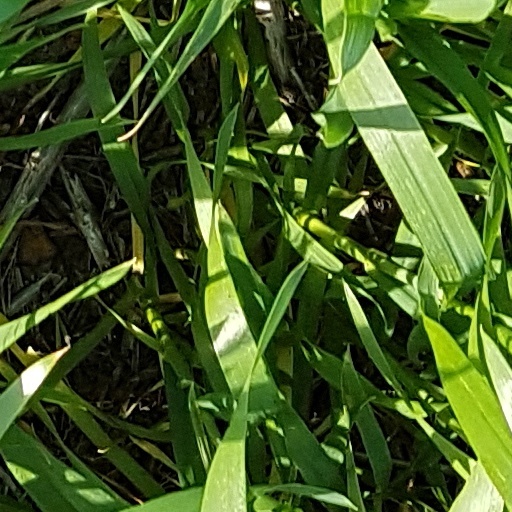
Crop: wheat